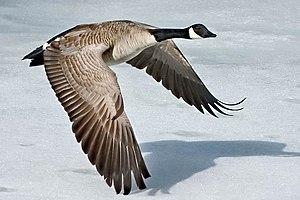
Le parc national de Grand Teton, ou Grand Teton National Park en anglais, est un parc national américain situé au nord-ouest de l'État du Wyoming, aux États-Unis.
La Bernache du Canada est une espèce de grands oiseaux de la famille des anatidés. Elle est la plus grande des bernaches, ou oies noires.